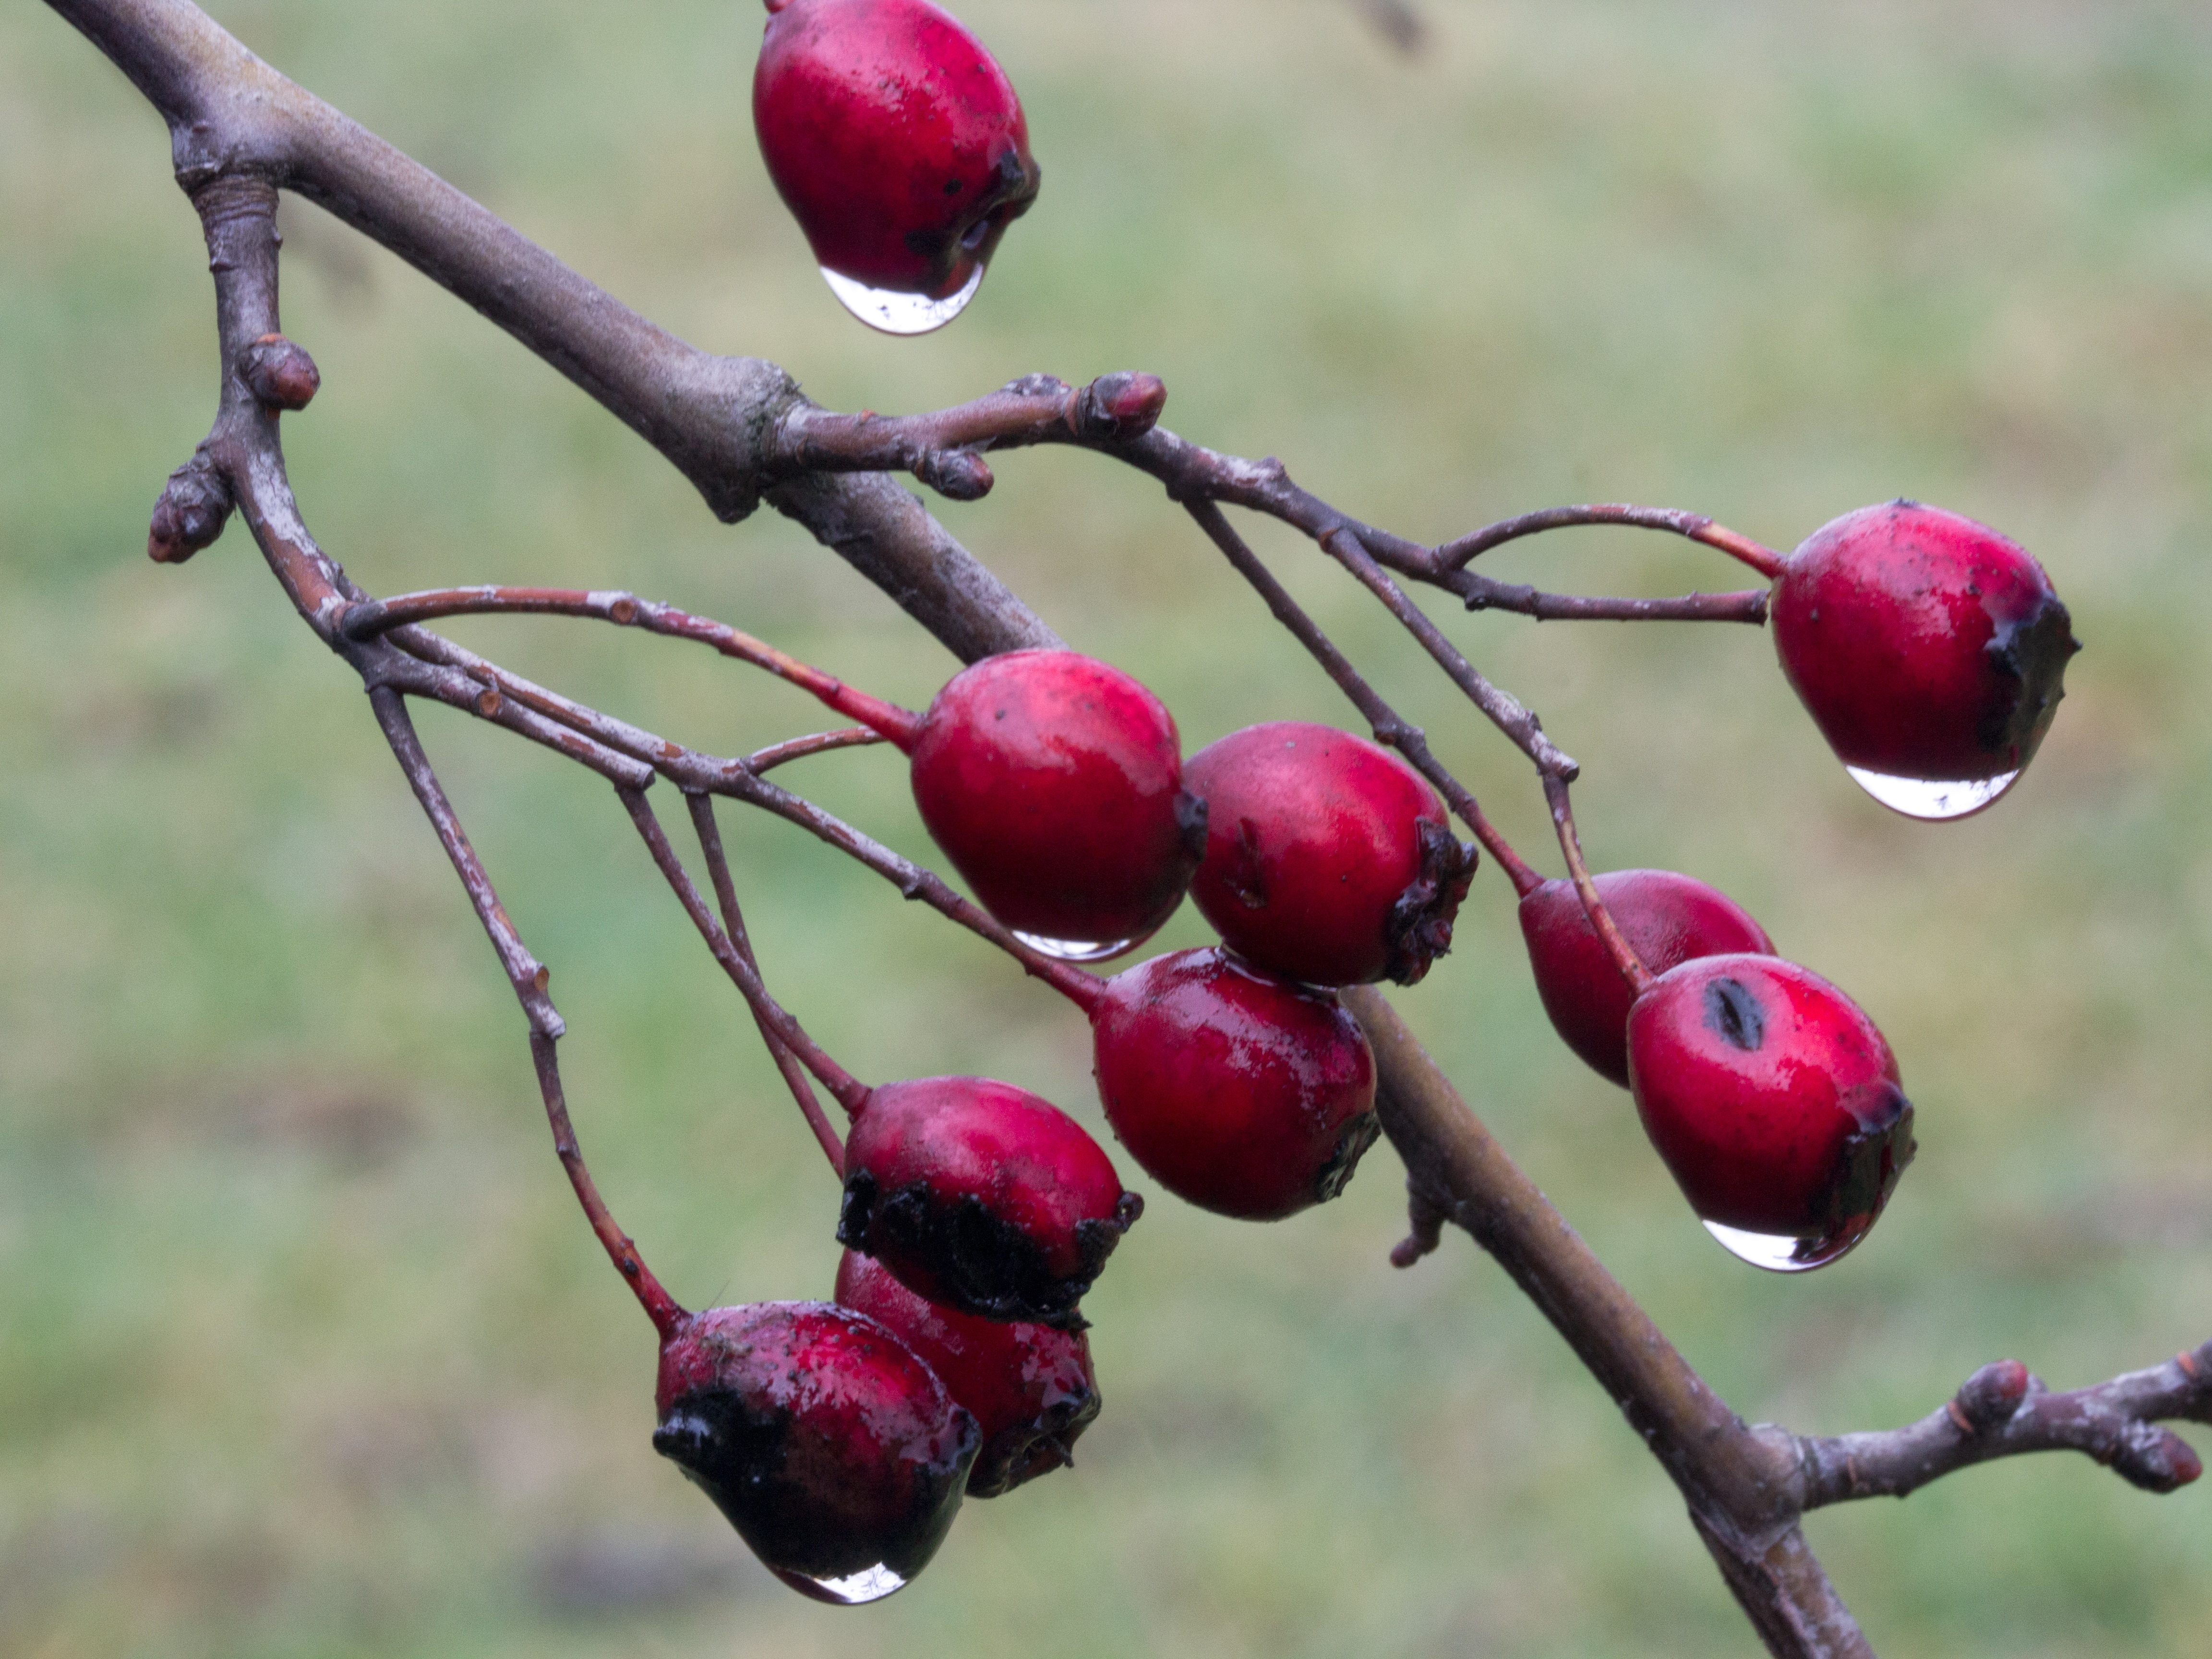
branch, blossom, plant, fruit, berry, flower, food, red, produce, close, flora, berries, shrub, drop of water, cherry, rose hip, macro photography, berry red, flowering plant, rose family, weissdorn, land plant